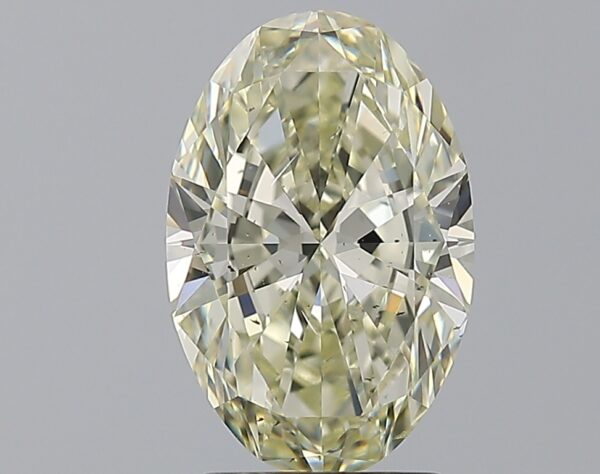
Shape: oval
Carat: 2.6
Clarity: SI1
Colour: N
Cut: EX
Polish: EX
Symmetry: EX
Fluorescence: F
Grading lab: GIA
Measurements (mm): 11.45 x 7.56 x 4.46